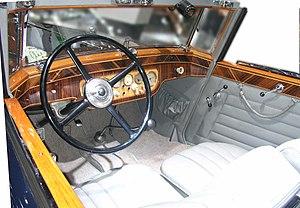
La Horch 12 sont des voitures de la marque Horch avec un moteur à douze cylindres.